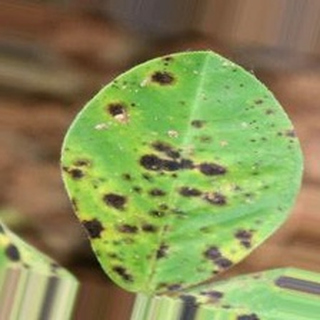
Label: groundnut_late_leaf_spot